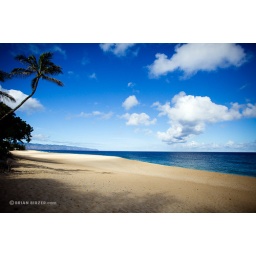
the clouds were passing over the sand pretty quickly - made for some interesting highlights and shadows